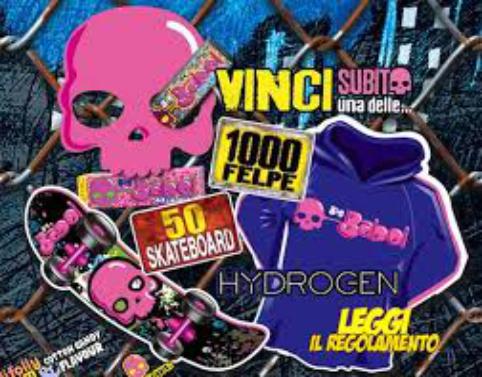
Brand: BigBabol
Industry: Food